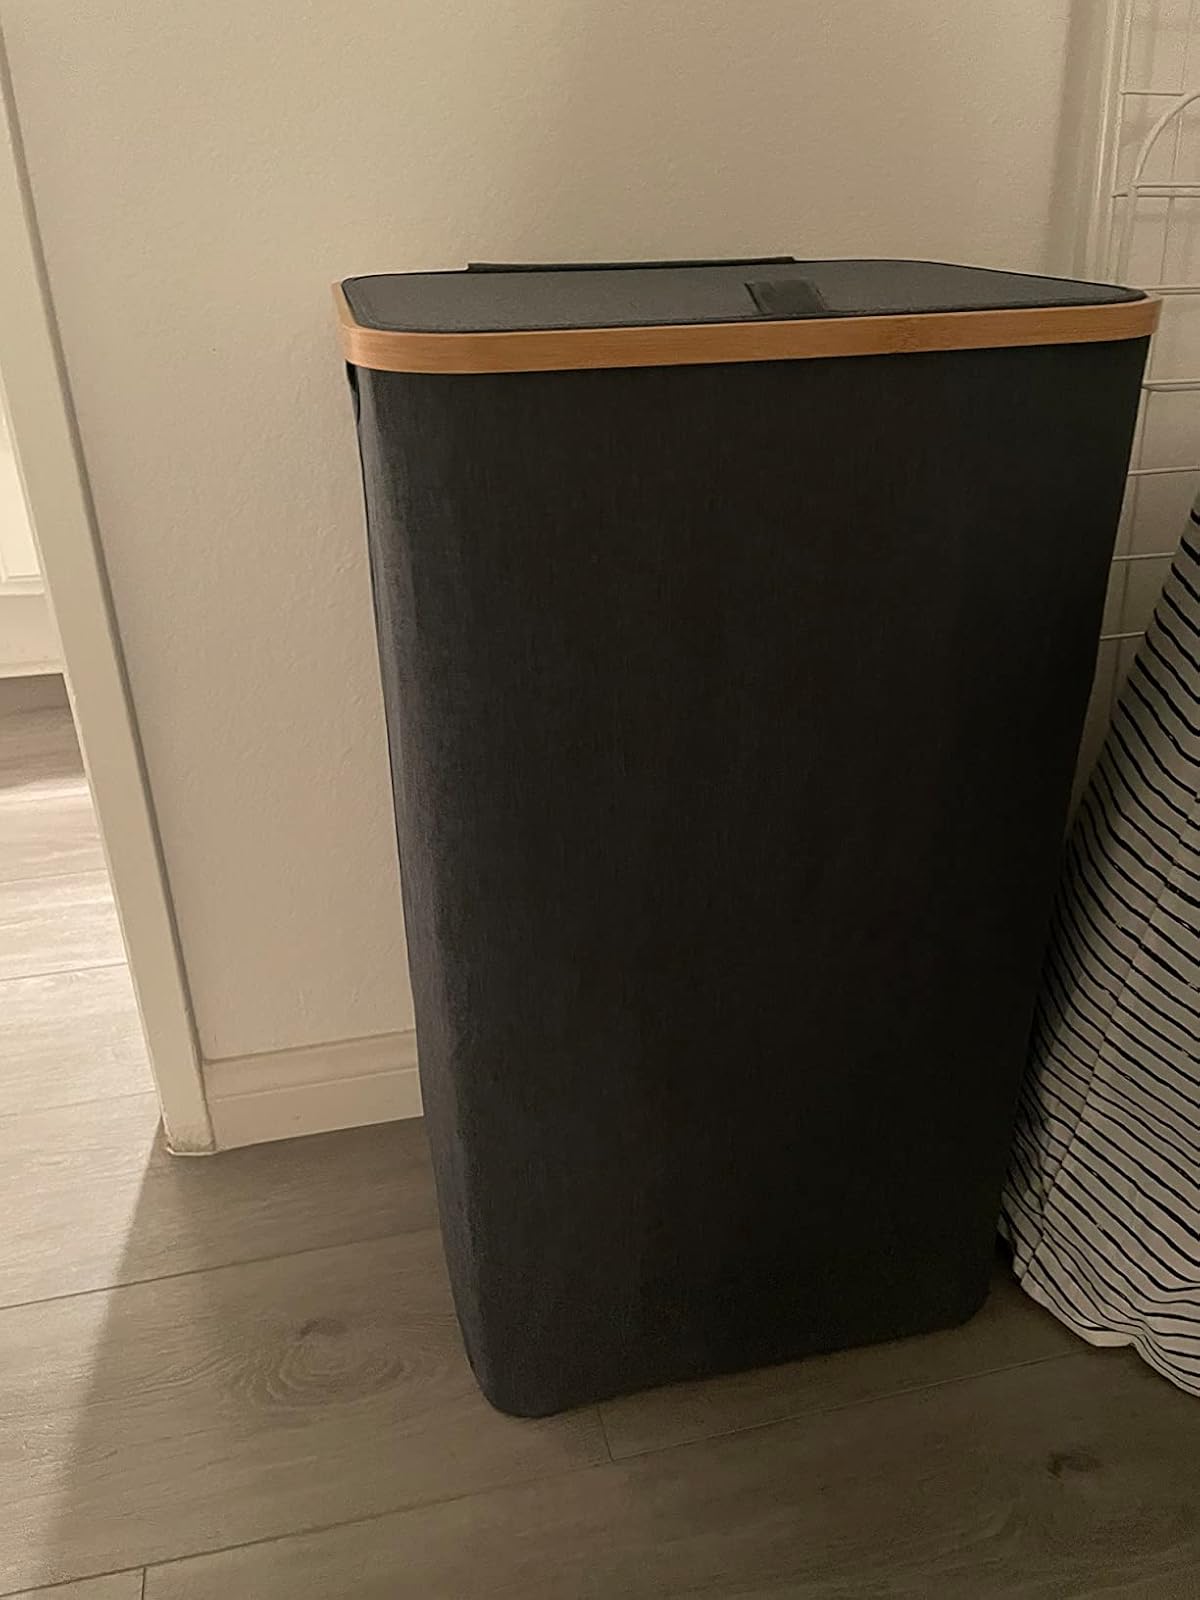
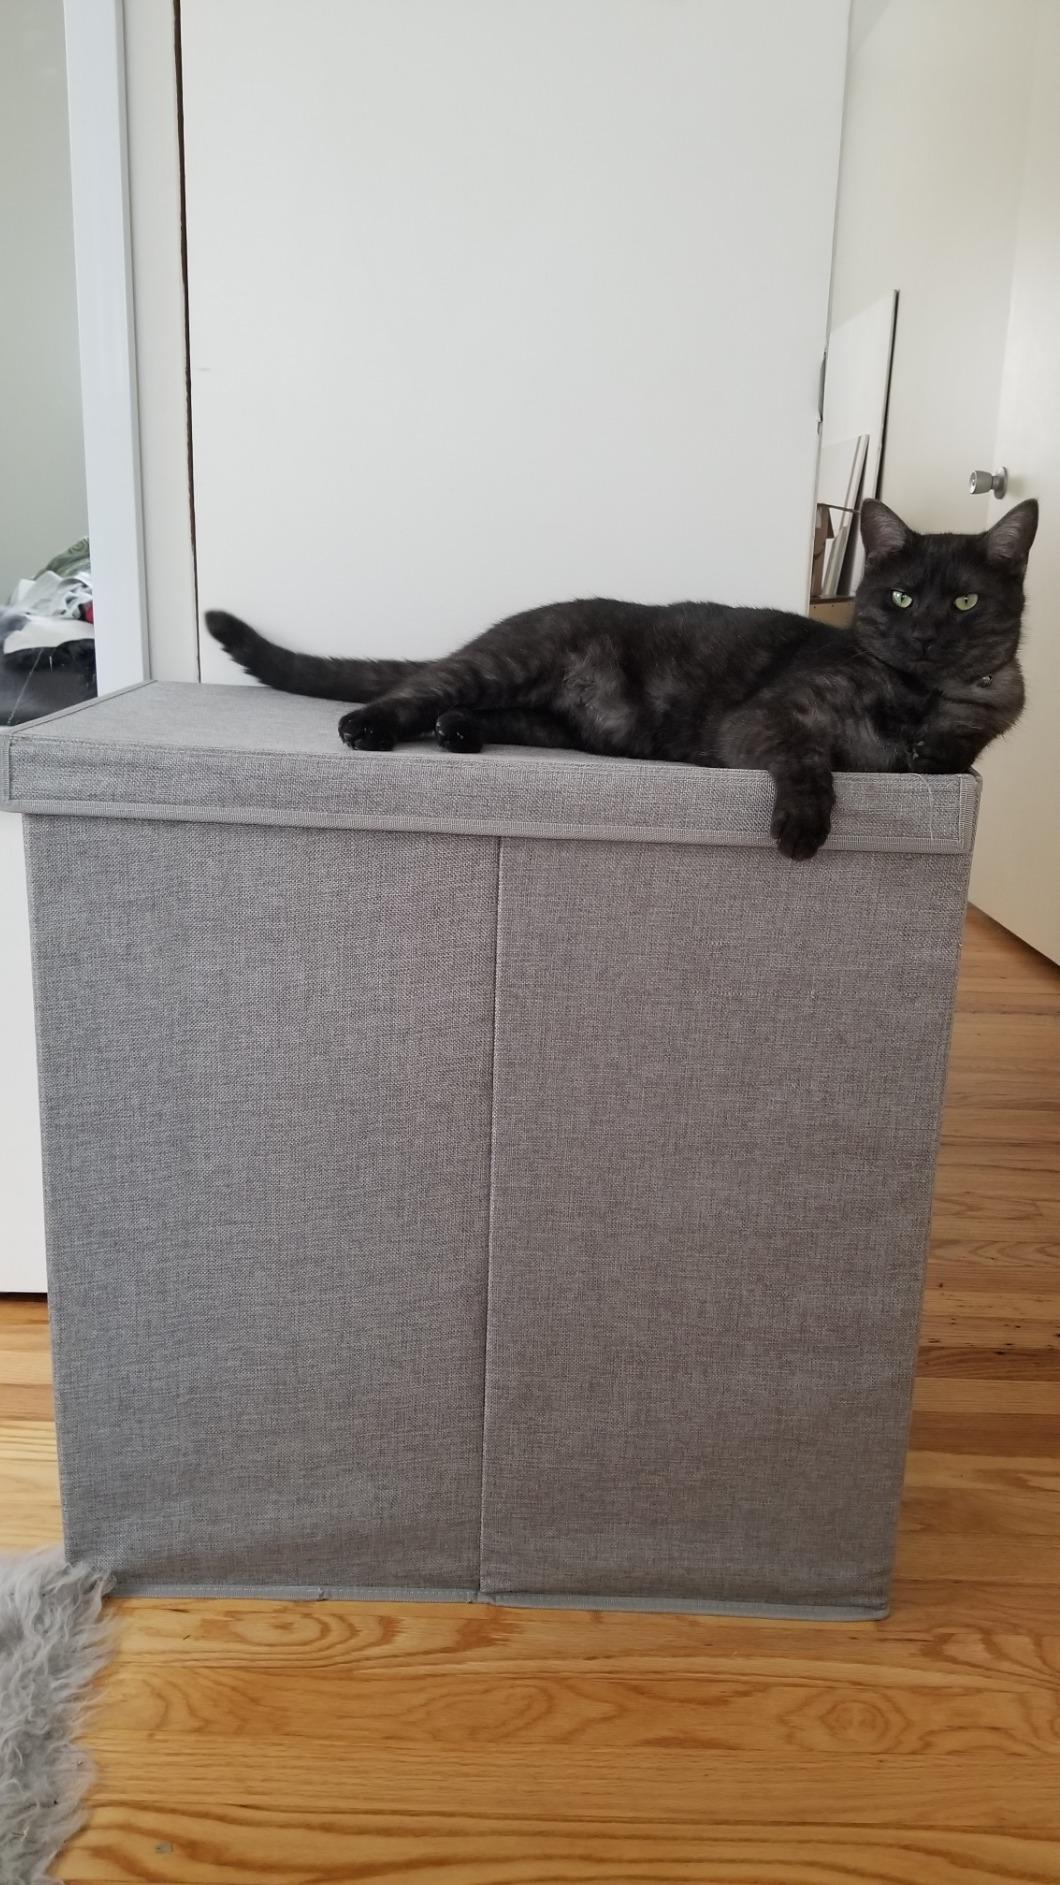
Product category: items_hamper
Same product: no